FC AGMK

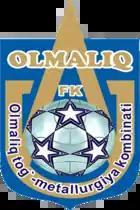
Former club crest (2009–2017)

FC OKMK is a professional football club based in Olmaliq, Tashkent Region, Uzbekistan, that competes in the Uzbekistan Super League. Their futsal club participated in the AFC Futsal Club Championship.